Mabira Forest

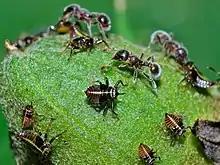

Mabira Forest is the largest remaining block of semi-evergreen rainforest in the Victoria Basin forest-savanna mosaic ecoregion. The reserve is secondary forest, and has been subject to long-term human influence. Logging began in the early 20th century, and the characteristic trees East African mahogany "(Khaya anthotheca)" and mvule "(Milicia excelsa)" that were present in the 1950s have been since mostly been cut down for their valuable timber. During the 1970s and 80s the government allowed banana and coffee plantations in the reserve.